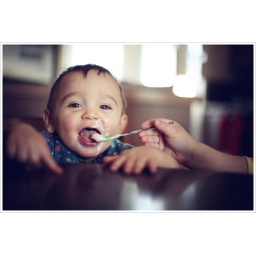
ruby was feeding him yogurthe loves sitting at the regular table in a regular chair much better than in his highchair